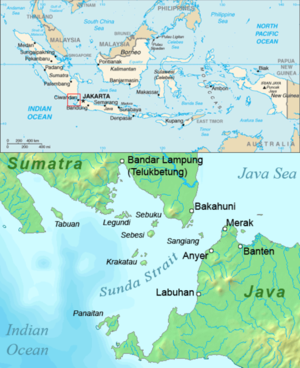
Krakatau
Kort over Indonesien og Sunda-strædet
Krakatau er en vulkanø beliggende i strædet mellem Sumatra og Java. Krakatau gik den 26. august 1883 i et voldsomt udbrud, der kulminerede den følgende dag. Store dele af øen blev sprængt væk, og en 30-40 meter høj tsunami brød ind over de omkringliggende øer.